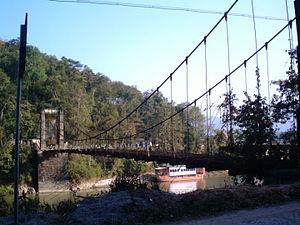
La Shweli est une rivière birmane affluent de l'Irrawaddy. Appelée Nam Mao en shan et Lung Chuan Chiang en chinois, elle forme une partie de la frontière entre la Birmanie et la Chine. Née dans la province chinoise du Yunnan, elle traverse le nord de l'État Shan et une petite partie de la Région de Sagaing avant de se jeter dans l'Irrawaddy en rive gauche, à Inywa, à 60 km au nord de Tagaung et au sud de Katha.